Massac, Charente-Maritime

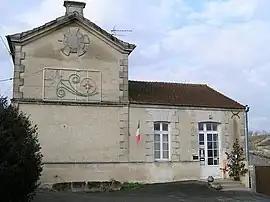
Town hall

Massac is a commune in the Charente-Maritime department in southwestern France.